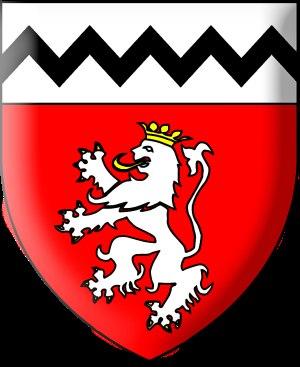
Le château de Lancheneil est un édifice situé à Nuillé-sur-Vicoin, dans la Mayenne angevine. Il est bâti sans doute vers 1516.